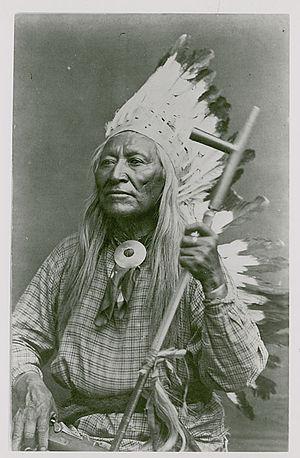
Washakie était un chef et combattant amérindien renommé qui se fit pour la première fois connaître en 1840 dans les écrits du trappeur Osborne Russell. En 1851, il mena une bande de guerriers Shoshones lors de la signature du traité de Fort Laramie qui permit à différentes tribus amérindiennes de préserver une grande partie de leur territoire face aux colons européens et ce jusqu'aux ruées vers l'or qui suivirent et au traité de Fort Wise, en 1861, qui divisa par seize leurs territoires. Depuis le traité de Fort Laramie et jusqu’à sa mort, il fut considéré par le gouvernement des États-Unis comme le chef de la tribu orientale des Shoshones.